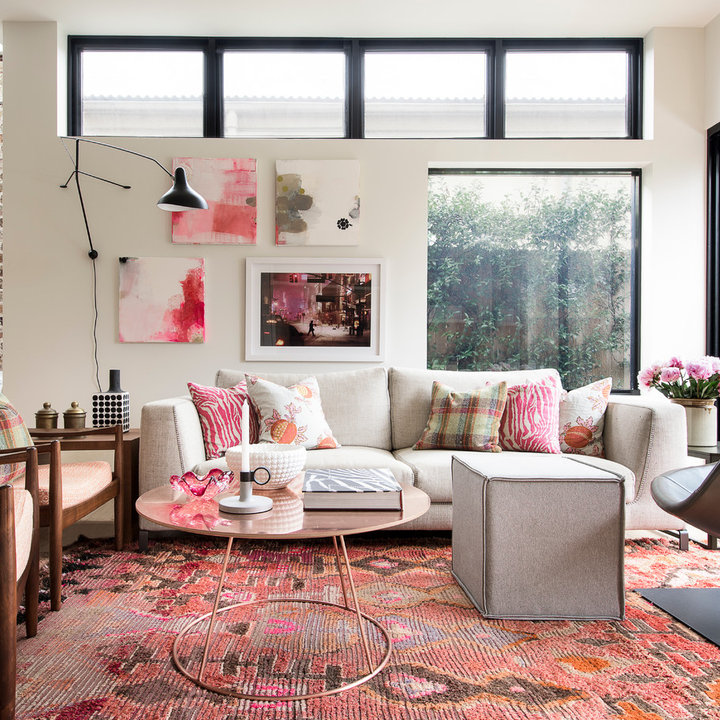
Style: Vintage